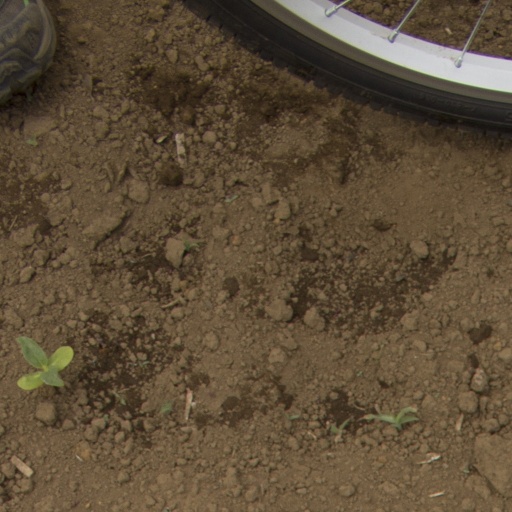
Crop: Jerusalem artichoke